Imperium (professional wrestling)

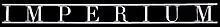
The stable's logo

Imperium was a professional wrestling stable in WWE consisted of Gunther, Ludwig Kaiser, Giovanni Vinci, and Alexander Wolfe.